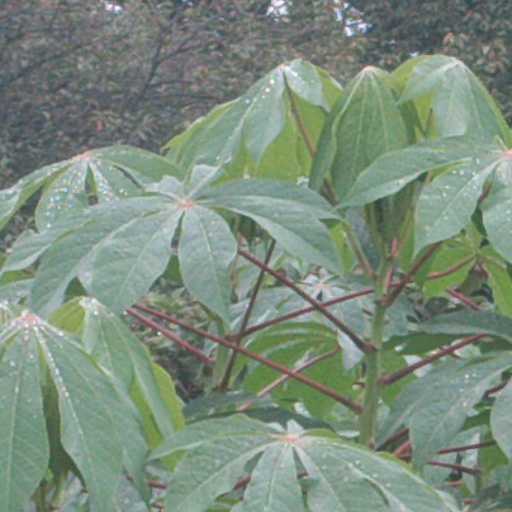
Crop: cassava